Downtown Des Moines

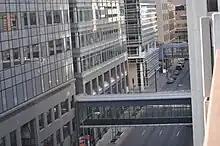
An example of a Des Moines skywalk connecting buildings. These unique connections are seen throughout Des Moines.

One unique aspect of Des Moines transportation is the expansive network of skywalks connecting the downtown buildings. The skywalk network is over four miles long and reaches as far as Casey's Center. Most of the skywalk system is air conditioned and features automatic doors. Expanded hours keep the skywalk open late into the night and early in the morning. The city has made an effort to better connect the skywalk system to the sidewalk, resulting in many new sidewalk access stairways and elevators throughout the system. The city has also created an expansive directory system to aid travelers in navigating the system.